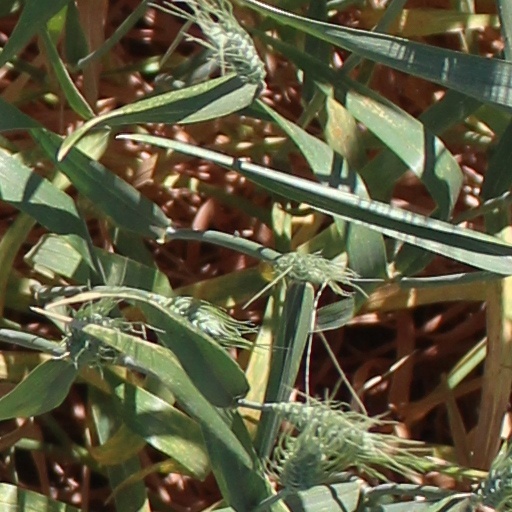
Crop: wheat